Battle of Bardia

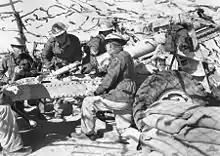
25-pounder gun crew of the 2/1st Field Artillery Regiment at Bardia

Meanwhile, Captain D. I. A. Green's B Company of the 2/7th Infantry Battalion had captured Posts 26, 27 and 24. After Post 24 had been taken, two Matildas arrived and helped to take Post 22. As the prisoners were rounded up, one shot Green dead, then threw down his rifle and climbed out of the pit smiling broadly. He was immediately thrown back and a Bren gun emptied into him. Lieutenant C. W. Macfarlane, the second-in-command, had to prevent his troops from bayoneting the other prisoners. The incident was witnessed by the Italians at Post 25 some away, who promptly surrendered. With the help of the Matildas, Macfarlane was able to quickly capture Posts 20 and 23. At this point, one tank ran out of ammunition; anti-tank fire already had blown off the track of another in the attack on Post 20. Nonetheless, Posts 18 and 21 were captured without armoured support, using the now-familiar tactics of grenades, wire cutting and assault. With darkness approaching, Macfarlane attempted to capture Post 16, but the defenders beat him off. He retired to Post 18 for the night.